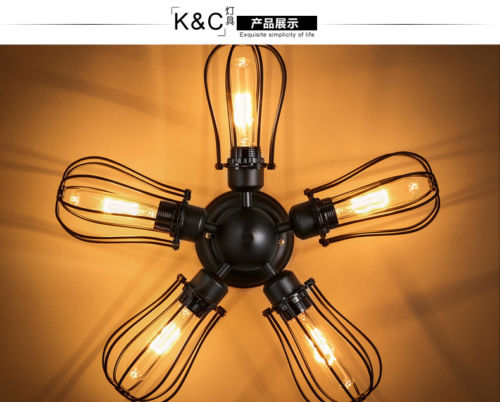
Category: lamp